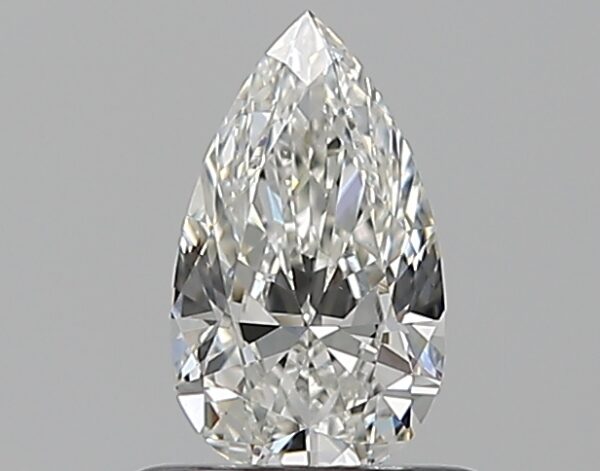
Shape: pear
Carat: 0.5
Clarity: VS1
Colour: H
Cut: EX
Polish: EX
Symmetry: VG
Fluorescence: N
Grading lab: GIA
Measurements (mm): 7.4 x 4.27 x 2.58